Sully Bonnelly

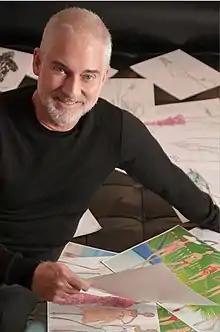

Sully Osvaldo de Jesús Bonnelly Canaán (born December 24, 1956) is a Dominican-American fashion designer of women's ready-to-wear. He is the founder, owner, and creative director of the brand Sully Bonnelly.